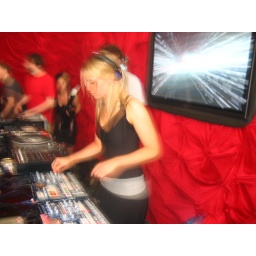
is playing in the red bull academy